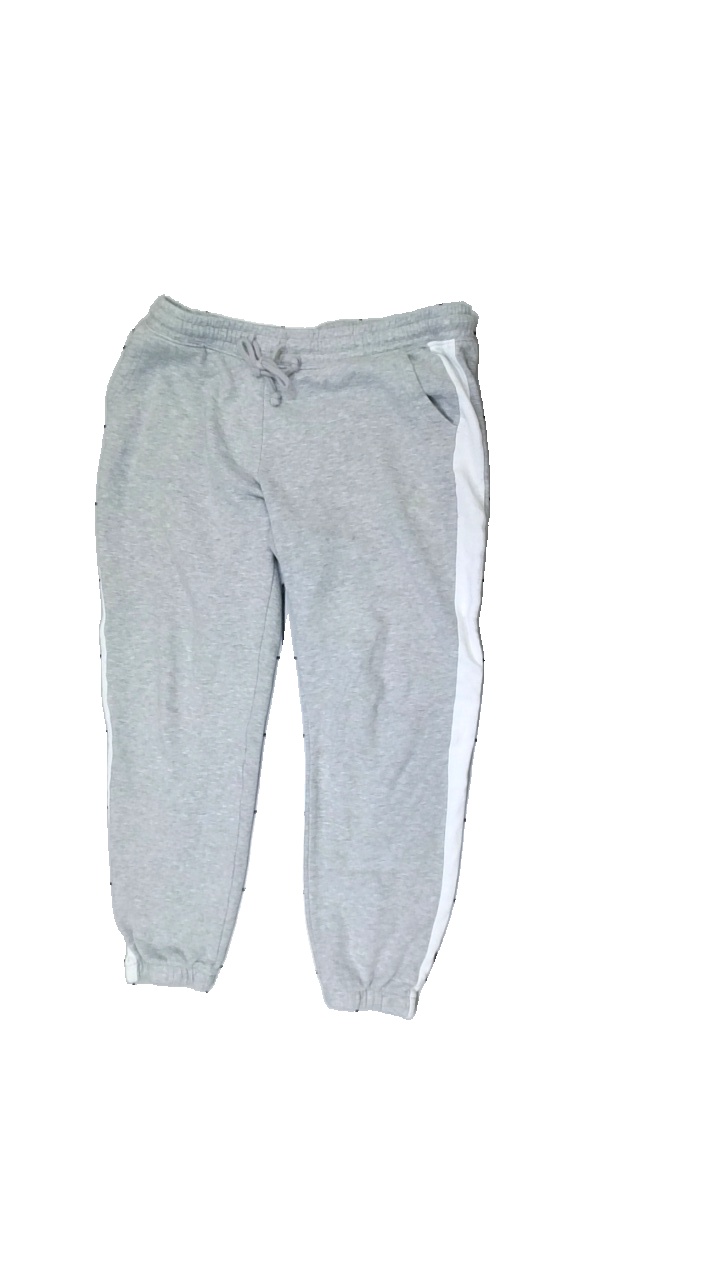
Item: Trousers (Ladies)
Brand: H&m
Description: grey sweatpants with white stripes
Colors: Grey, White
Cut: Regular
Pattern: Other
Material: Unknown
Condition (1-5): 2
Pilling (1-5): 2
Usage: Export
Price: <50